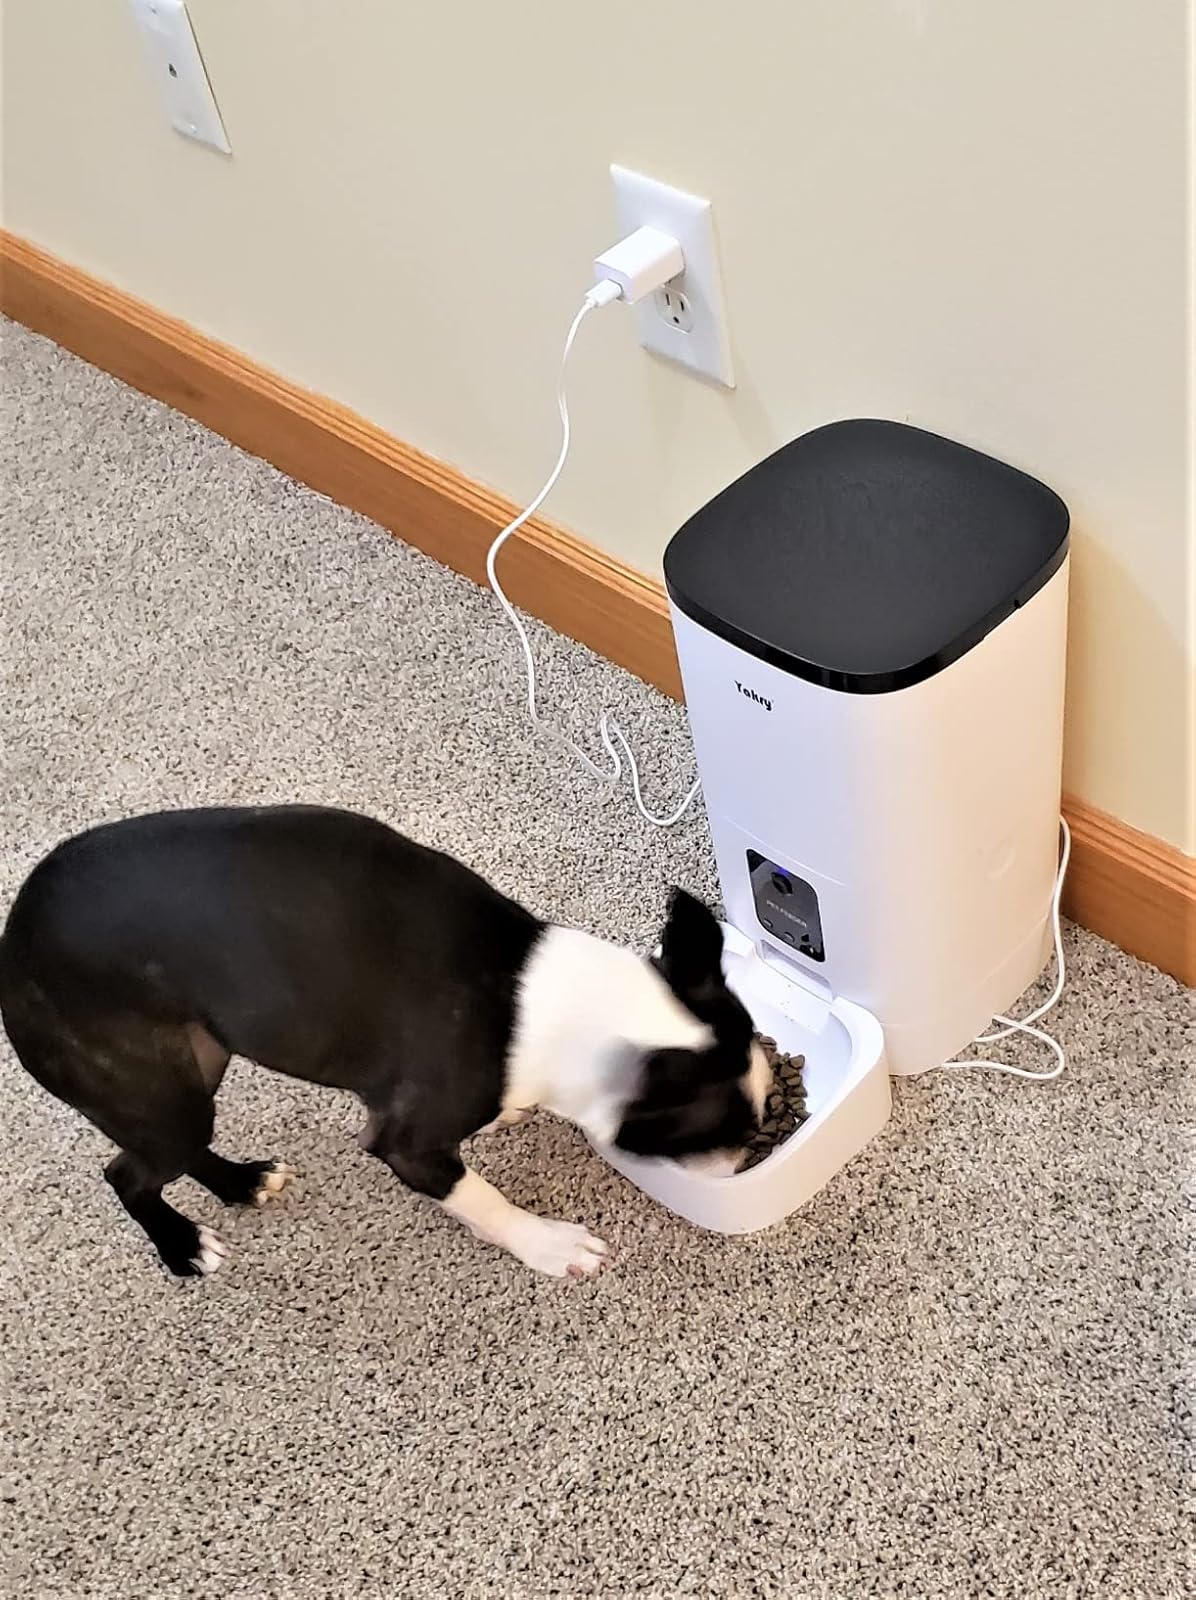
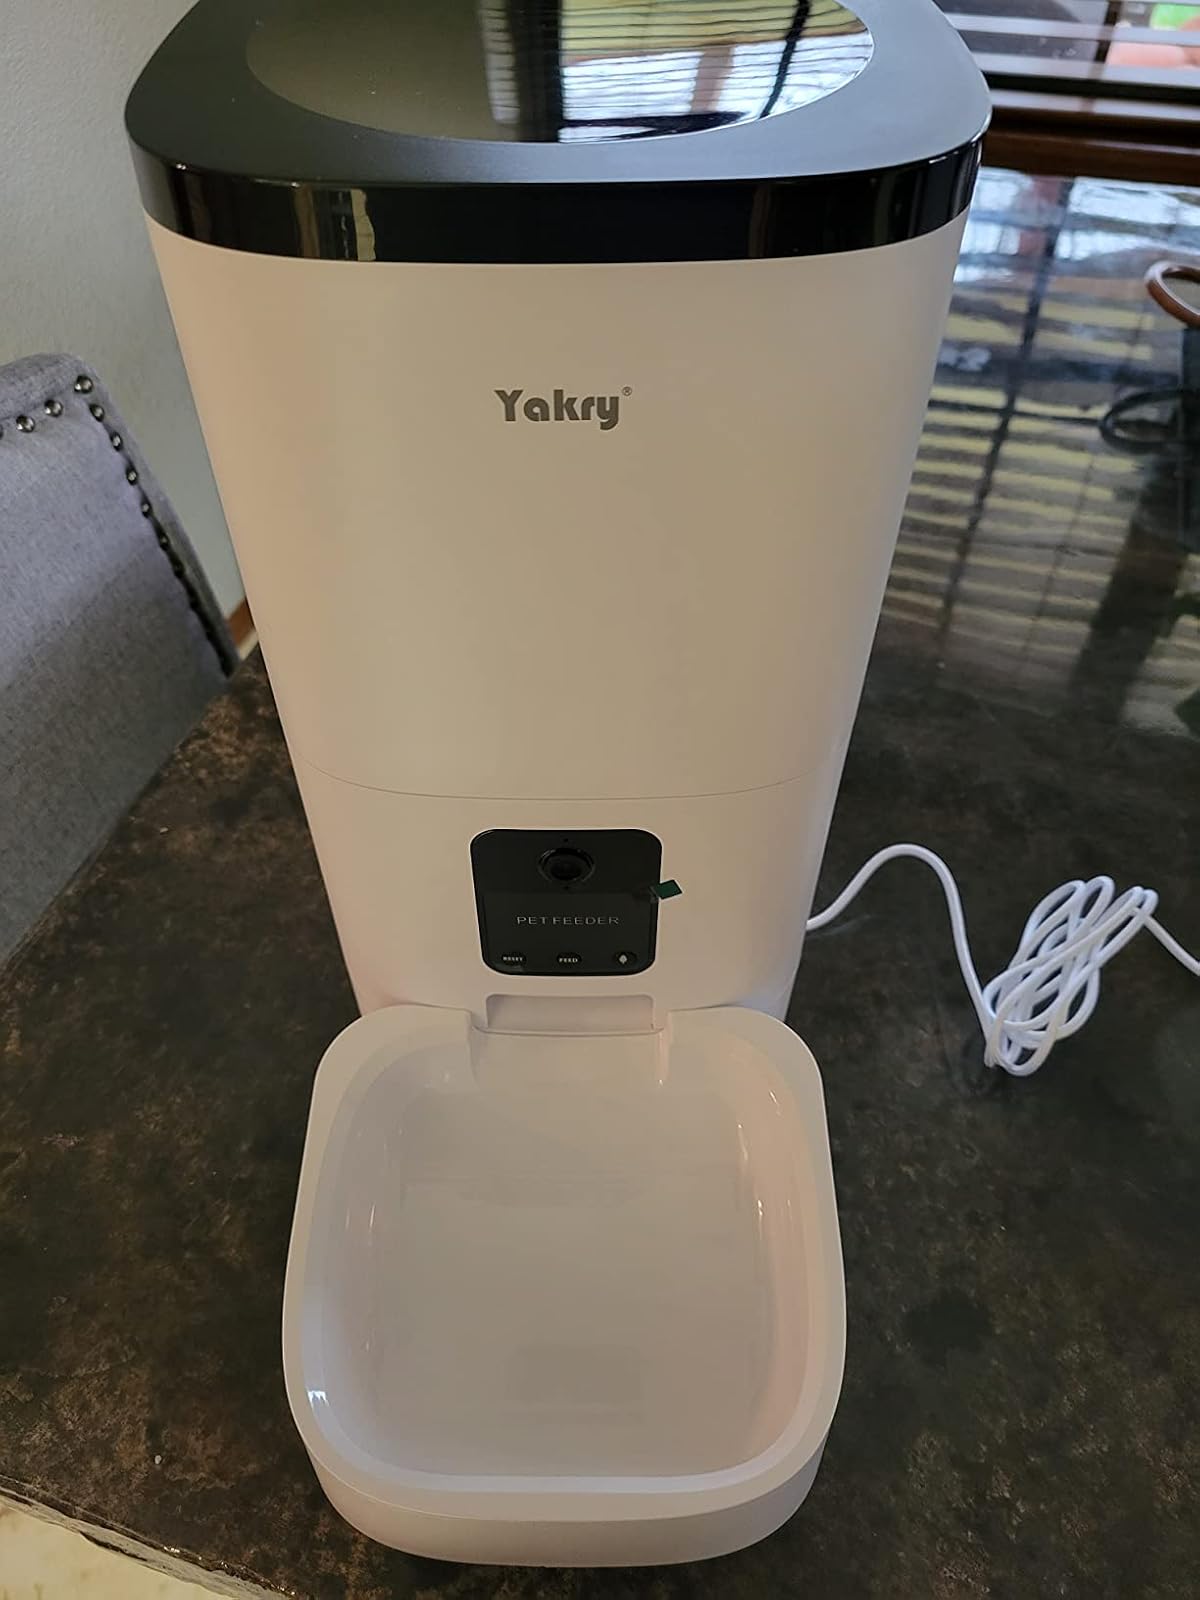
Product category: items_feeder
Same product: yes